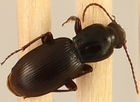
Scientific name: Pterostichus pumilus
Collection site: Abby Road NEON (ABBY), plot ABBY_011